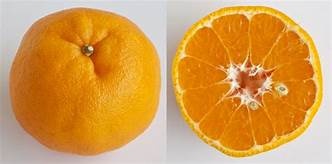
Label: mandarine